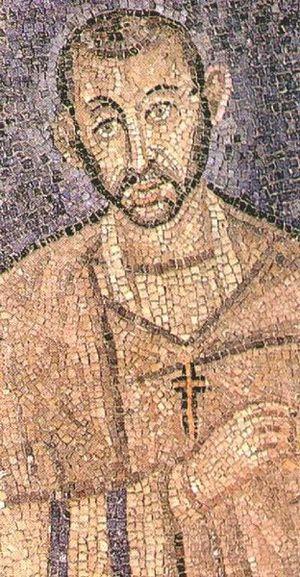
La Rome antique est à la fois la ville de Rome et l'État qu'elle fonde dans l'Antiquité. L'idée de Rome antique est inséparable de celle de la culture latine. Ce regroupement de villages au VIIIᵉ siècle av. J.-C. parvint à dominer l'ensemble du monde méditerranéen et de l'Europe de l'Ouest du Iᵉʳ au Vᵉ siècle par la conquête militaire et par l'assimilation des élites locales. Sa domination a laissé d'importantes traces archéologiques et de nombreux témoignages littéraires. Elle façonne encore aujourd'hui l'image de la civilisation occidentale. Durant ces siècles, la civilisation romaine passe d'une monarchie à une république oligarchique puis à un empire autocratique.
Inter pastoralis officii sollicitudines est un motu proprio de Pie X publié en 1903 sur la musique liturgique de l'Église catholique, surtout connu aussi par son titre en italien Tra le sollecitudini d'après ses premiers trois termes, ou motu proprio Tra le sollecitudini. Il s'agit de l'un des documents pontificaux les plus importants au regard des chants liturgiques dont le chant grégorien.
Les anciens chants monodiques européens étaient l'ensemble de plusieurs chants monodiques et notamment régionaux de l'Église, avant que le chant grégorien ne les remplace presque entièrement. Il s'agit des chants gallicans ou futur chant messin, chant ambrosien, chant vieux-romain, chant de Bénéventin, chant mozarabe et le reste. La pratique de la plupart des chants fut perdue, à la suite de la centralisation de la liturgie depuis Charlemagne.
Cet article traite de différents aspects du christianisme dans le monde romain.
Une doxologie est une formule de louanges employée dans la liturgie chrétienne. Elle est en général exécutée en tant que finale de prières.
La République ambrosienne, en italien Repubblica Ambrosiana, est le nom du gouvernement républicain créé à Milan, en 1447, par un groupe de nobles et de juristes de l'université de Pavie, gibelins et viscontiens, à la suite du vide laissé par la mort du duc de Milan, Philippe Marie Visconti. Elle dure jusqu'au 25 mars 1450, date à laquelle, Francesco Sforza devient de fait duc de Milan.
L’Antiquité tardive est une expression utilisée pour désigner une période de l’histoire européenne qui commence à la fin du IIIᵉ siècle mais dont le terme est beaucoup plus flou. Elle n’est employée qu’en référence aux pays ayant appartenu au monde romain : les régions d’Europe occidentale, orientale et méridionale, d’Asie et d’Afrique autour du bassin méditerranéen mais se prolonge bien au-delà de la fin de l’Empire romain d’Occident en 476.
La lectio divina est une expression latine qui fait référence à une méthode de prière développée par les Pères de l'Église, inspiré du modèle judaïque PaRDeS. C'est un exercice de lecture spirituelle. Partant de la lecture d'un texte à caractère spirituel, la Bible, les psaumes ou les œuvres des auteurs chrétiens, elle se prolonge dans la réflexion sur ce même texte, se poursuit par un dialogue avec Dieu se terminant par une écoute silencieuse de Dieu. La lectio divina se pratique seul ou en groupes de prières.